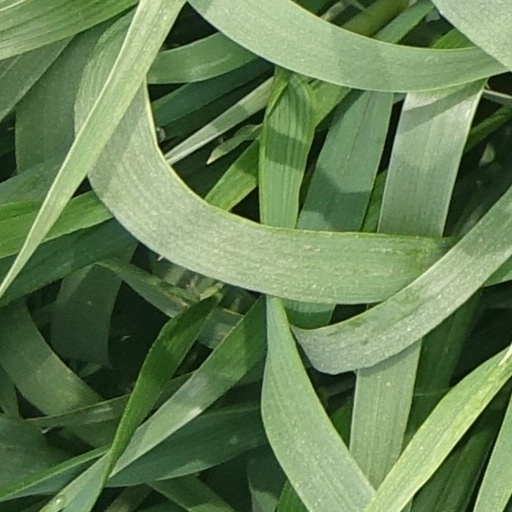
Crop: wheat